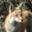
Label: fox